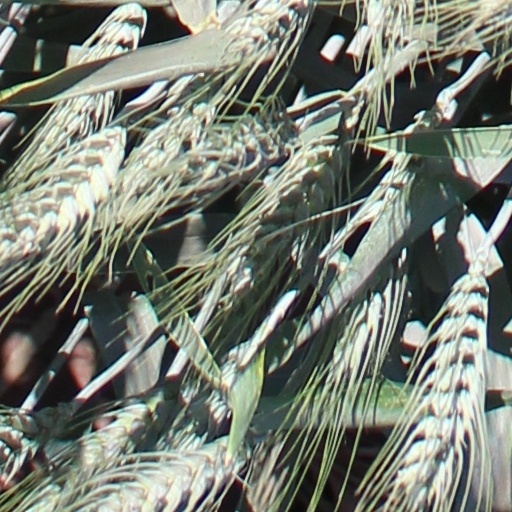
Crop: wheat